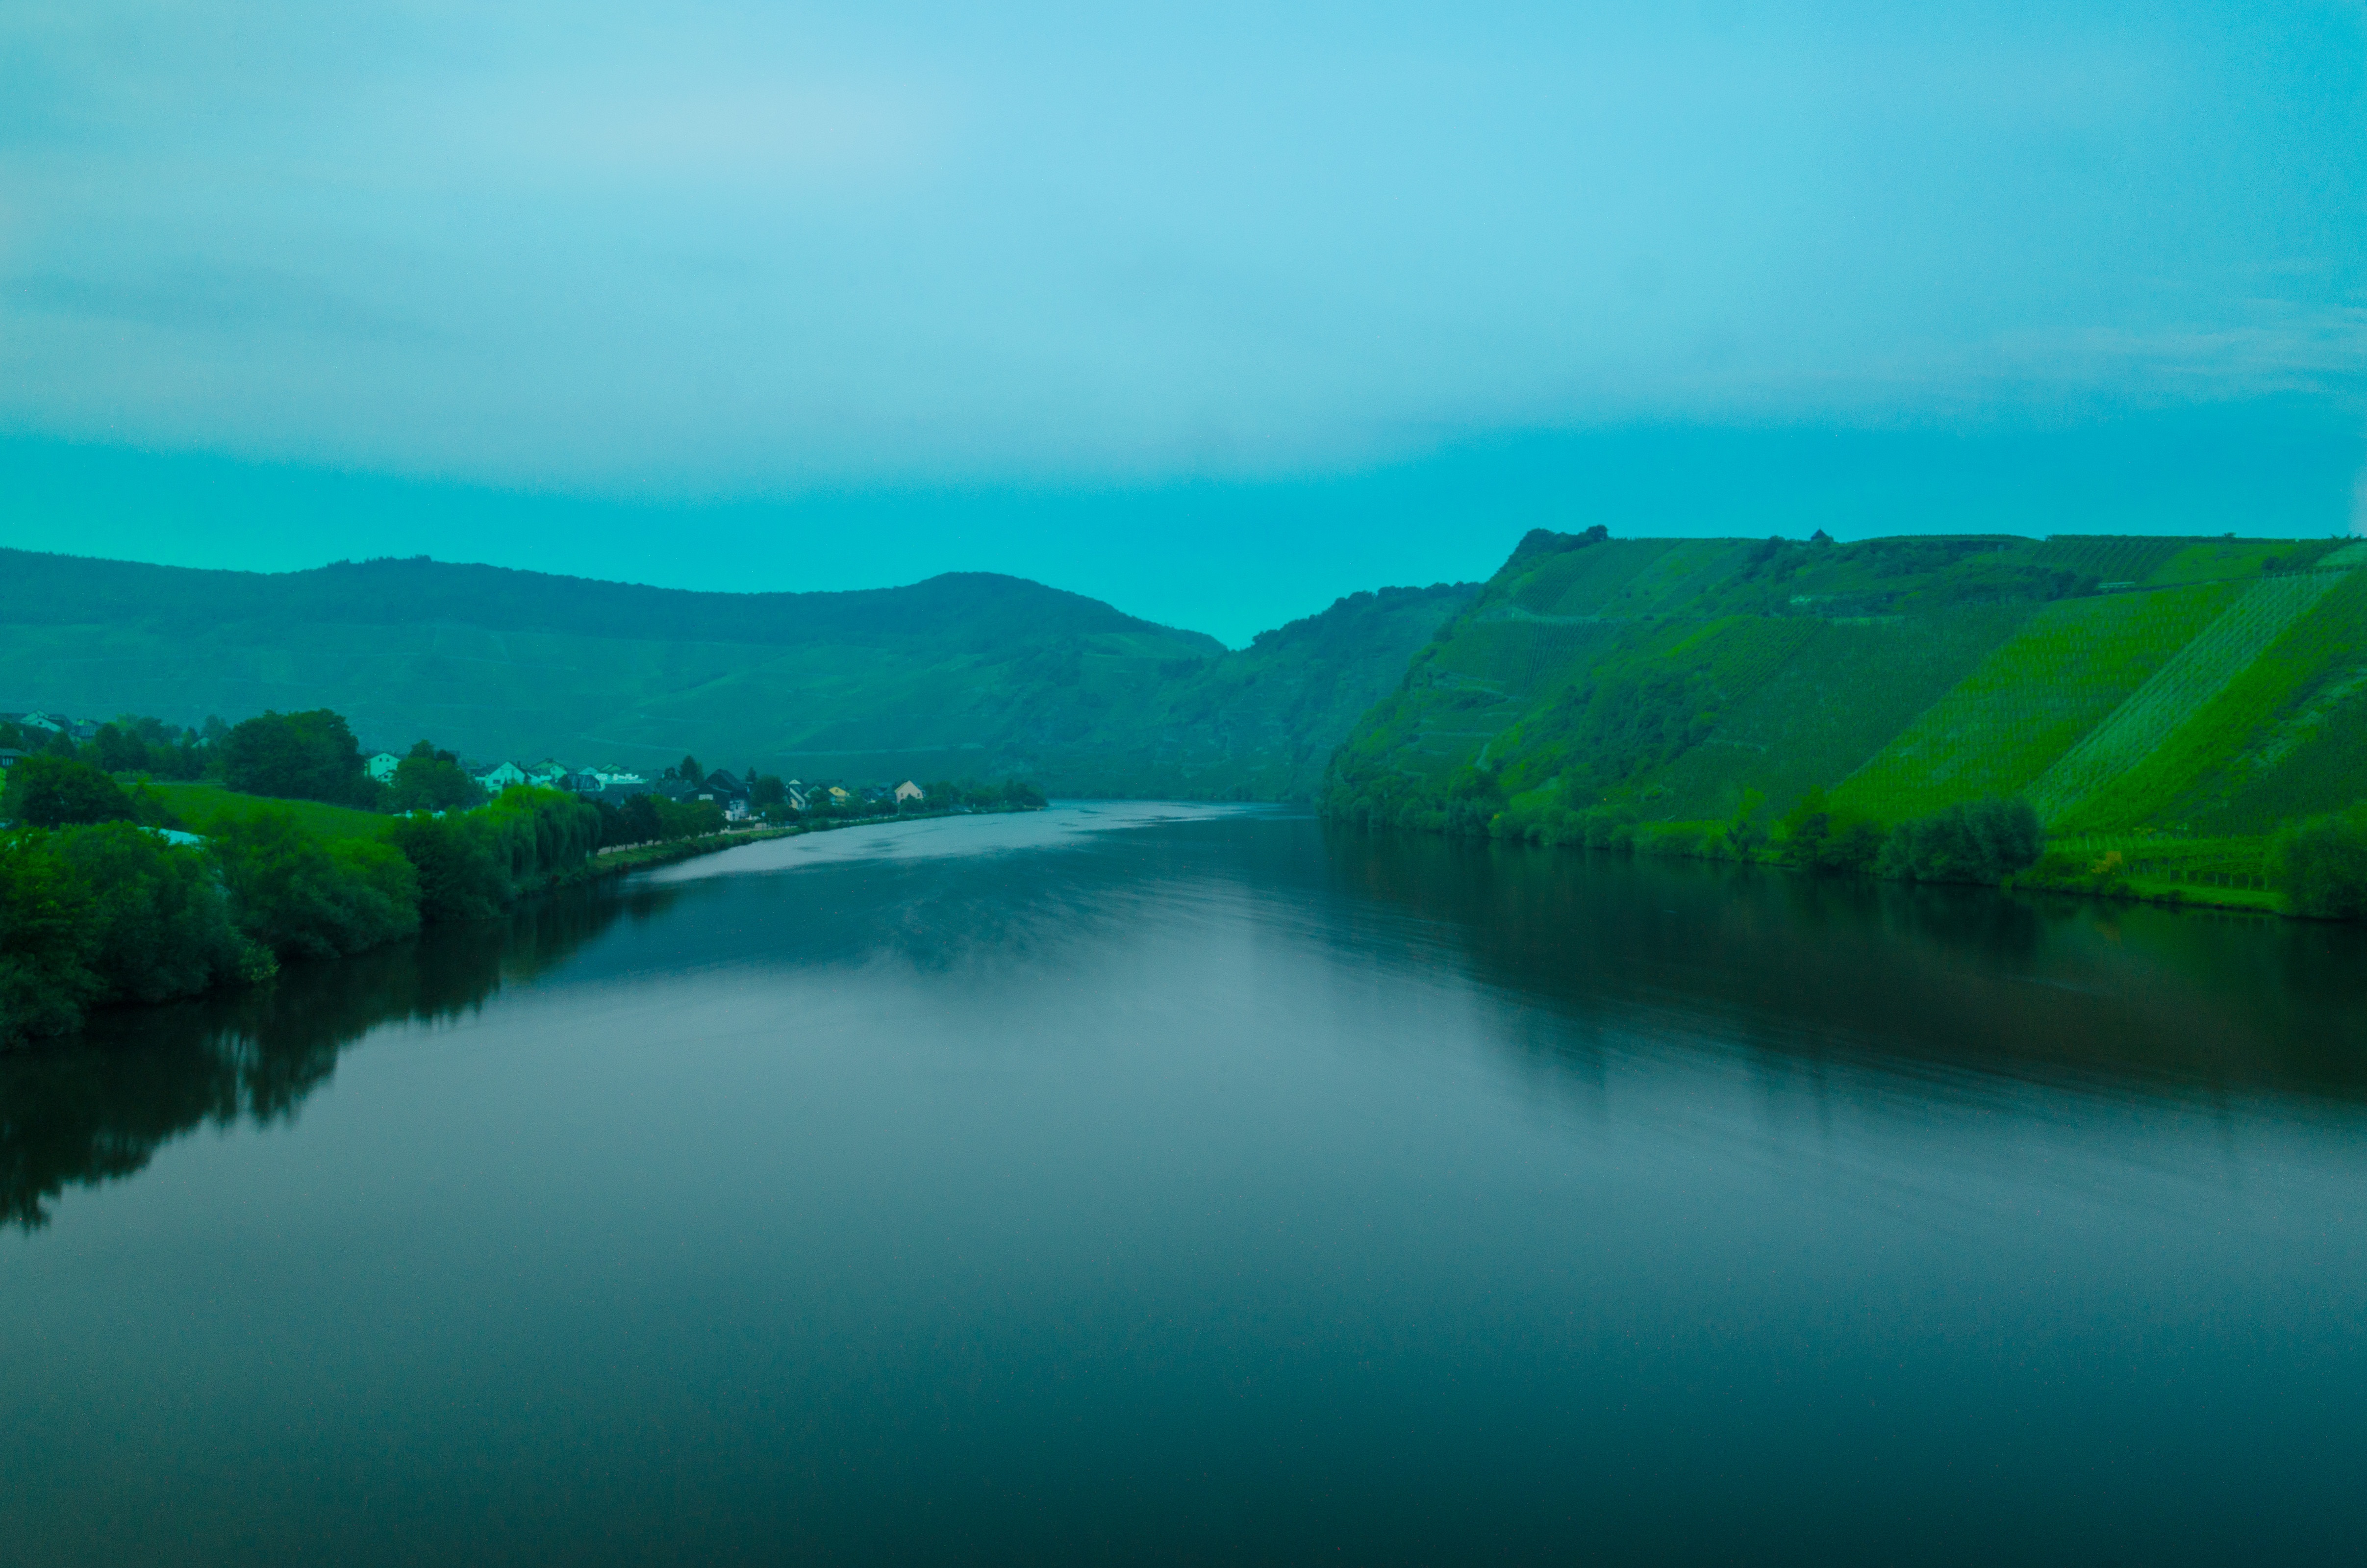
landscape, sea, water, nature, horizon, mountain, cloud, sky, vineyard, wine, mist, sunlight, morning, hill, lake, dawn, river, dusk, evening, twilight, green, reflection, slope, reservoir, body of water, vines, mood, loch, mosel, winegrowing, blue hour, minheim, piesport, atmospheric phenomenon, computer wallpaper